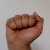
The image shows a hand gesture representing the letter 'A' in Indian Sign Language.